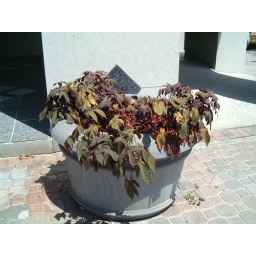
Even the plants in the pots along Central Avenue wilted